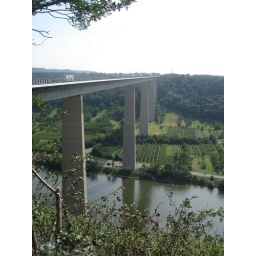
The third highest road bridge in Europe. It takes the Autobahn 61 over the Moselle near Koblenz